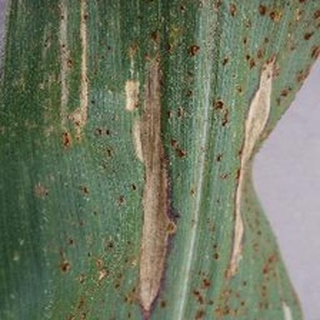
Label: corn_northern_leaf_blight